Mariam Mkrtchyan

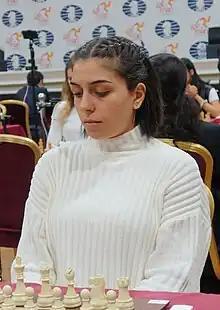
Mkrtchyan in 2023

Mariam Mkrtchyan is an Armenian chess player. She holds the title of Women's International Master, which was awarded to her in 2022.